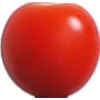
Label: Tomato Cherry Red 1